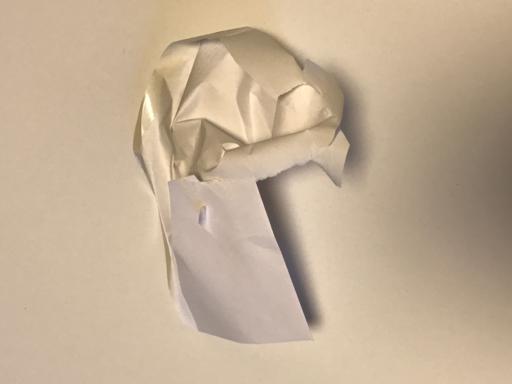
Label: paper